Boeing 307 Stratoliner

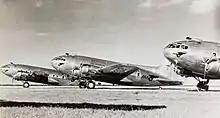
Lineup of all three Pan Am Strato-Clippers

The first customer delivery was to millionaire Howard Hughes on July 13, 1939. He bought aircraft serial number 1997 registered as "NX19904" for $315,000 for a round-the-world flight, hoping to break his own record of 91 hours 14 minutes set between July 10 and 14 in 1938 in a Lockheed Model 14 Super Electra. Hughes' Stratoliner was fitted with extra fuel tanks and was ready for the first leg of the round-the-world attempt when Nazi Germany invaded Poland on September 1, 1939, causing the attempt to be cancelled. Hughes' aircraft was stored in Glendale, California for the duration of the war, prior to being converted into a flying condo. Hughes had the extra fuel tanks removed, and for around $250,000, he had it fitted with much more powerful Wright R-2600 engines for its transformation into "The Flying Penthouse", which included a Master Bedroom, two bathrooms, a galley and a bar as well as a living room. In 1949, Hughes spent an additional $100,000 renovating it so he could sell it, which, like the T&WA and Pan Am aircraft now included an interior designed by Raymond Loewy. Oil tycoon Glenn McCarthy bought it to coincide with the opening of his new Shamrock Hotel and he renamed it "Shamrock " and had it repainted, however McCarthy defaulted on payments and it was returned to Hughes. It languished unflown until August 1965, when it was damaged beyond repair by Hurricane Cleo, with only about 500 hours on the airframe. It was then bought for $69 by Kenneth W. London, who cut the damaged wings and tail off, built a hull under it, and installed a pair of V-8 engines to convert it into a houseboat which he named "Londonaire". After various repossessions, deaths and failed sales later, it became the "Cosmic Muffin", in which form it still survives.